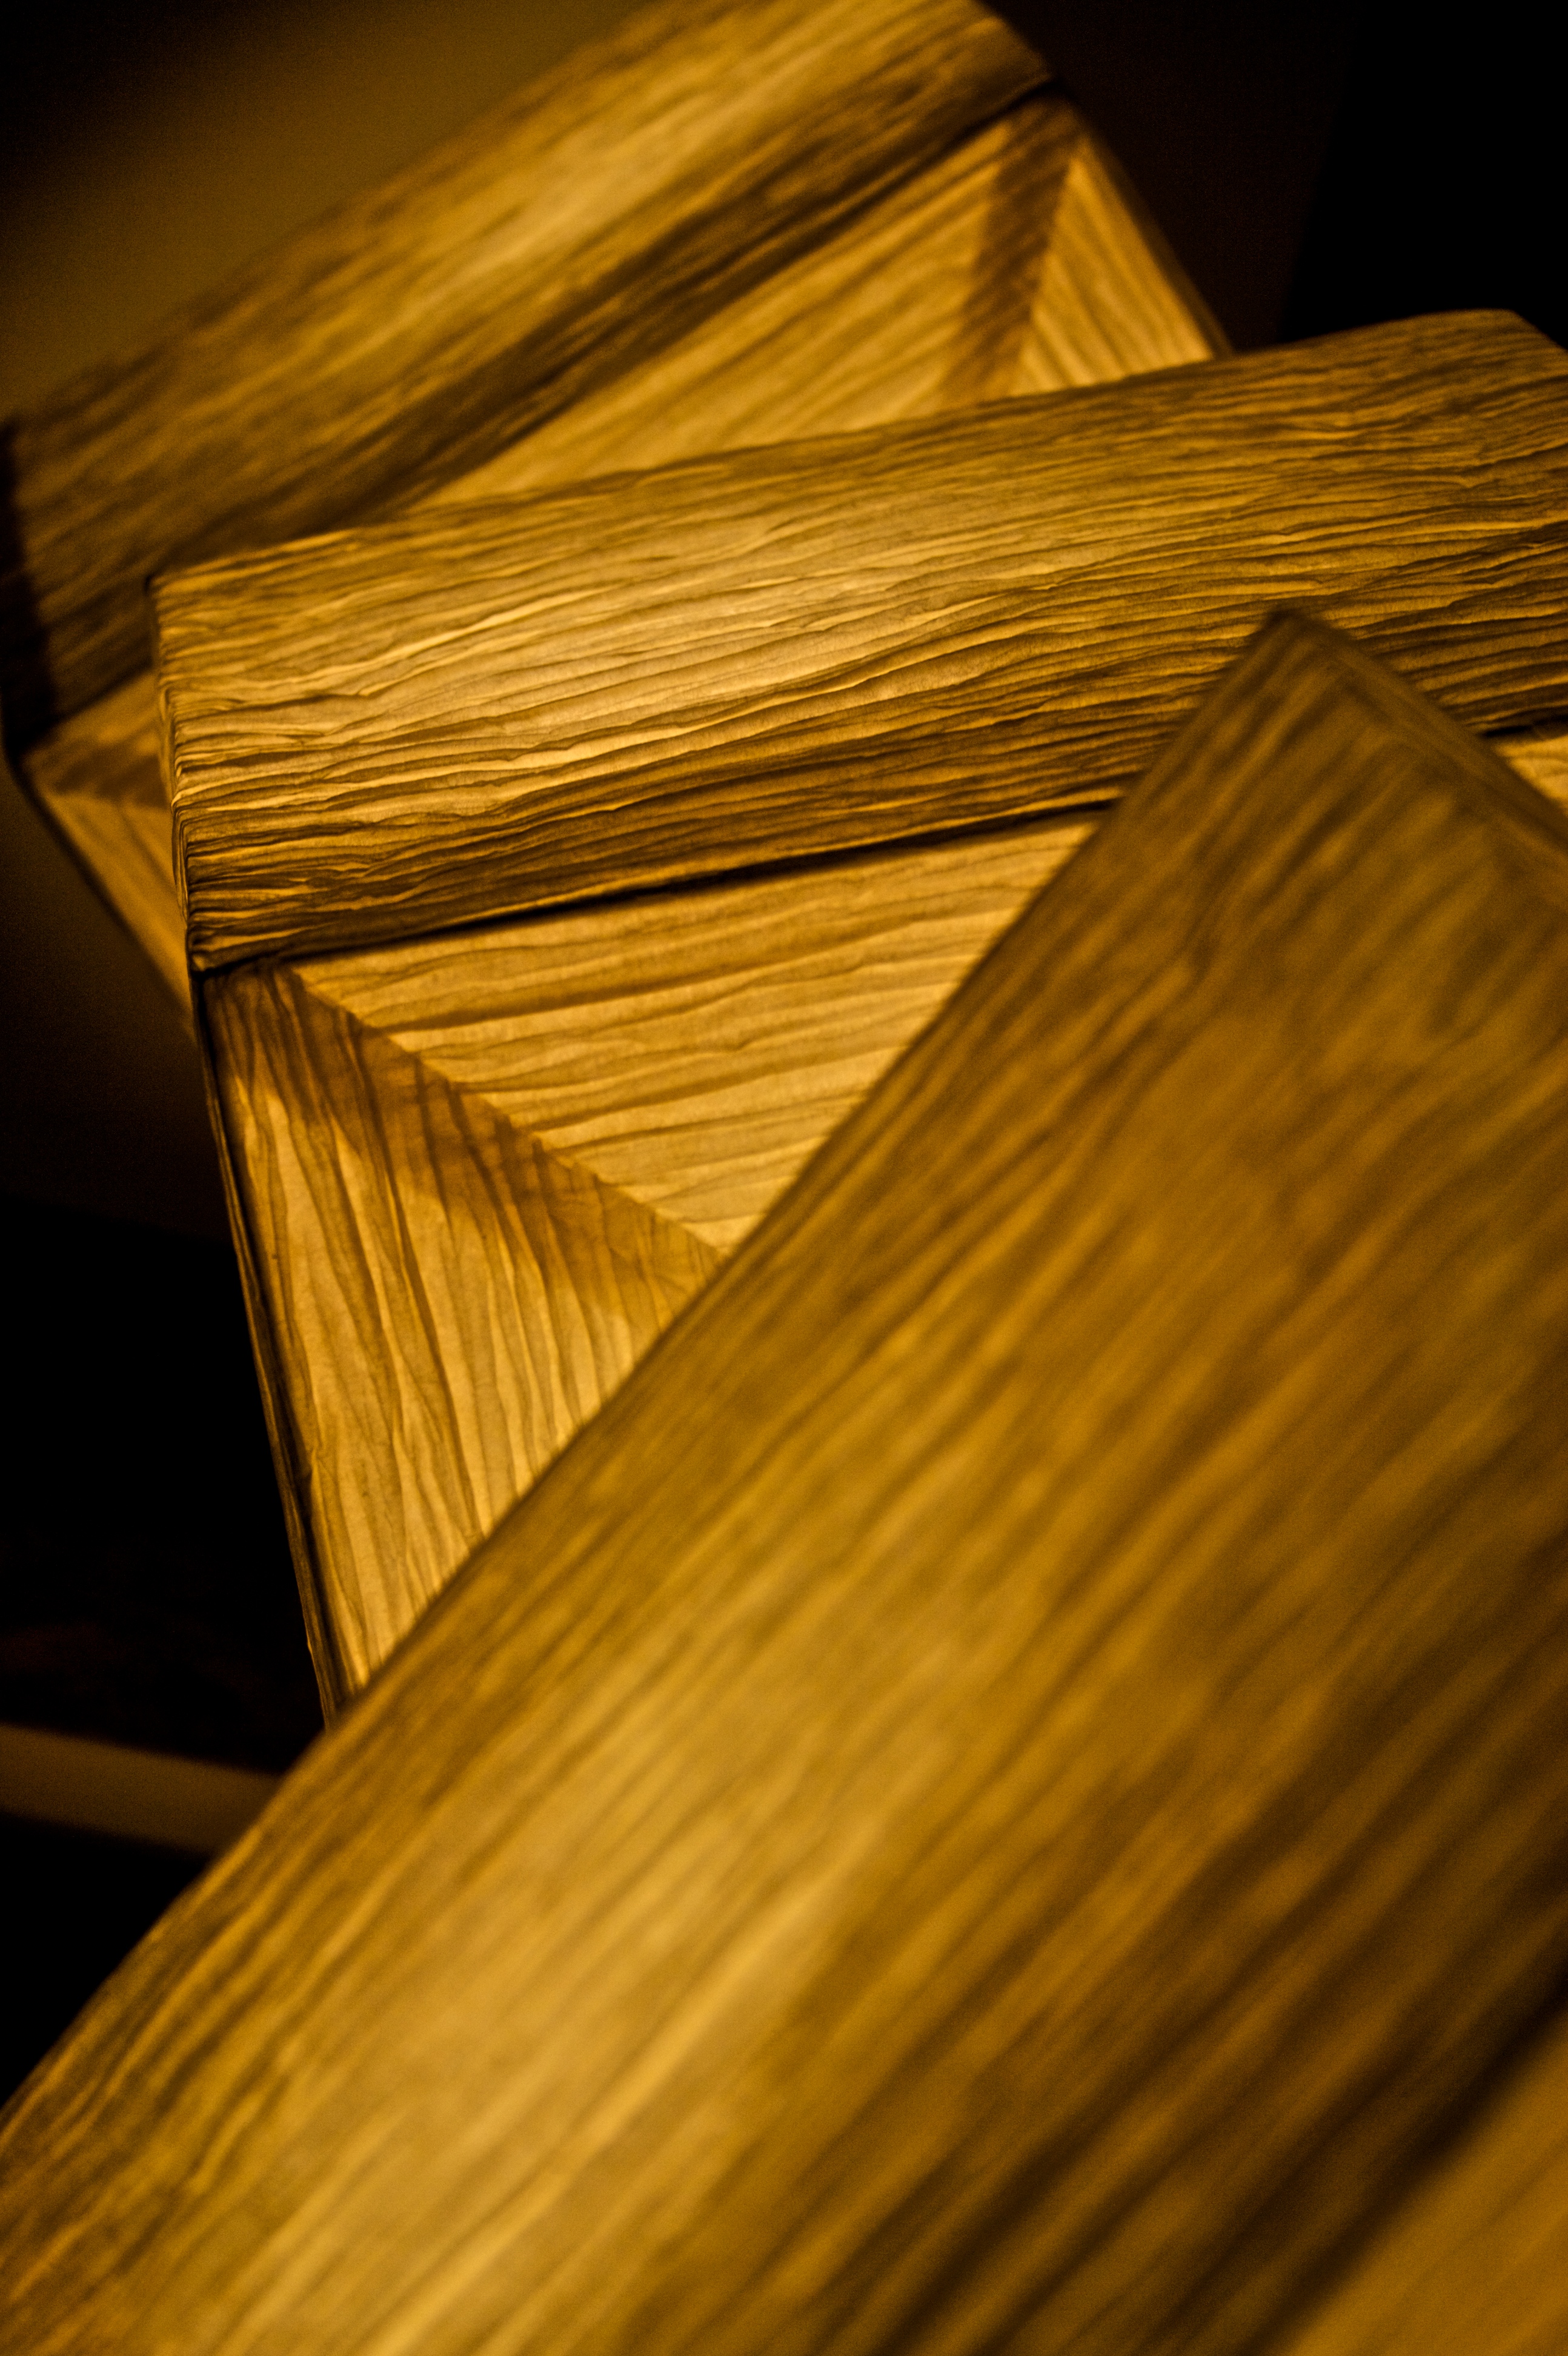
light, wood, sunlight, leaf, floor, line, color, lamp, yellow, paper, close up, art, ikea, carving, shape, macro photography